Ceibwr Bay

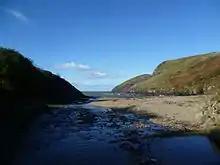
Ceibwr Cove and former harbour; Ceibwr Bay beyond

The elevated landscape at Ceibwr Bay is made up of spectacular cliff folds, part of the Nant Ceibwr valley leading through the village of Moylegrove, originally formed by glacial erosion. The river runs out into the Irish Sea through Ceibwr Bay.